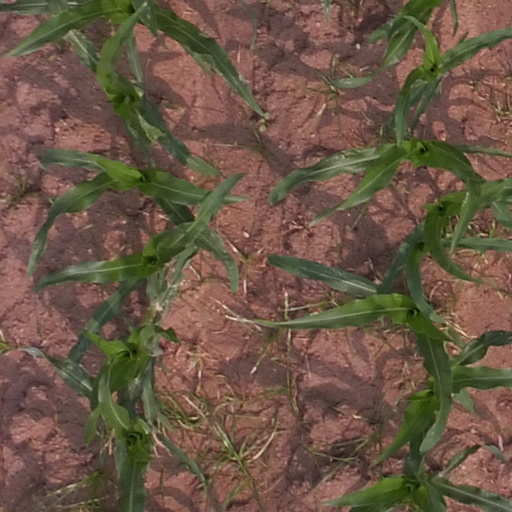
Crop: maize; corn